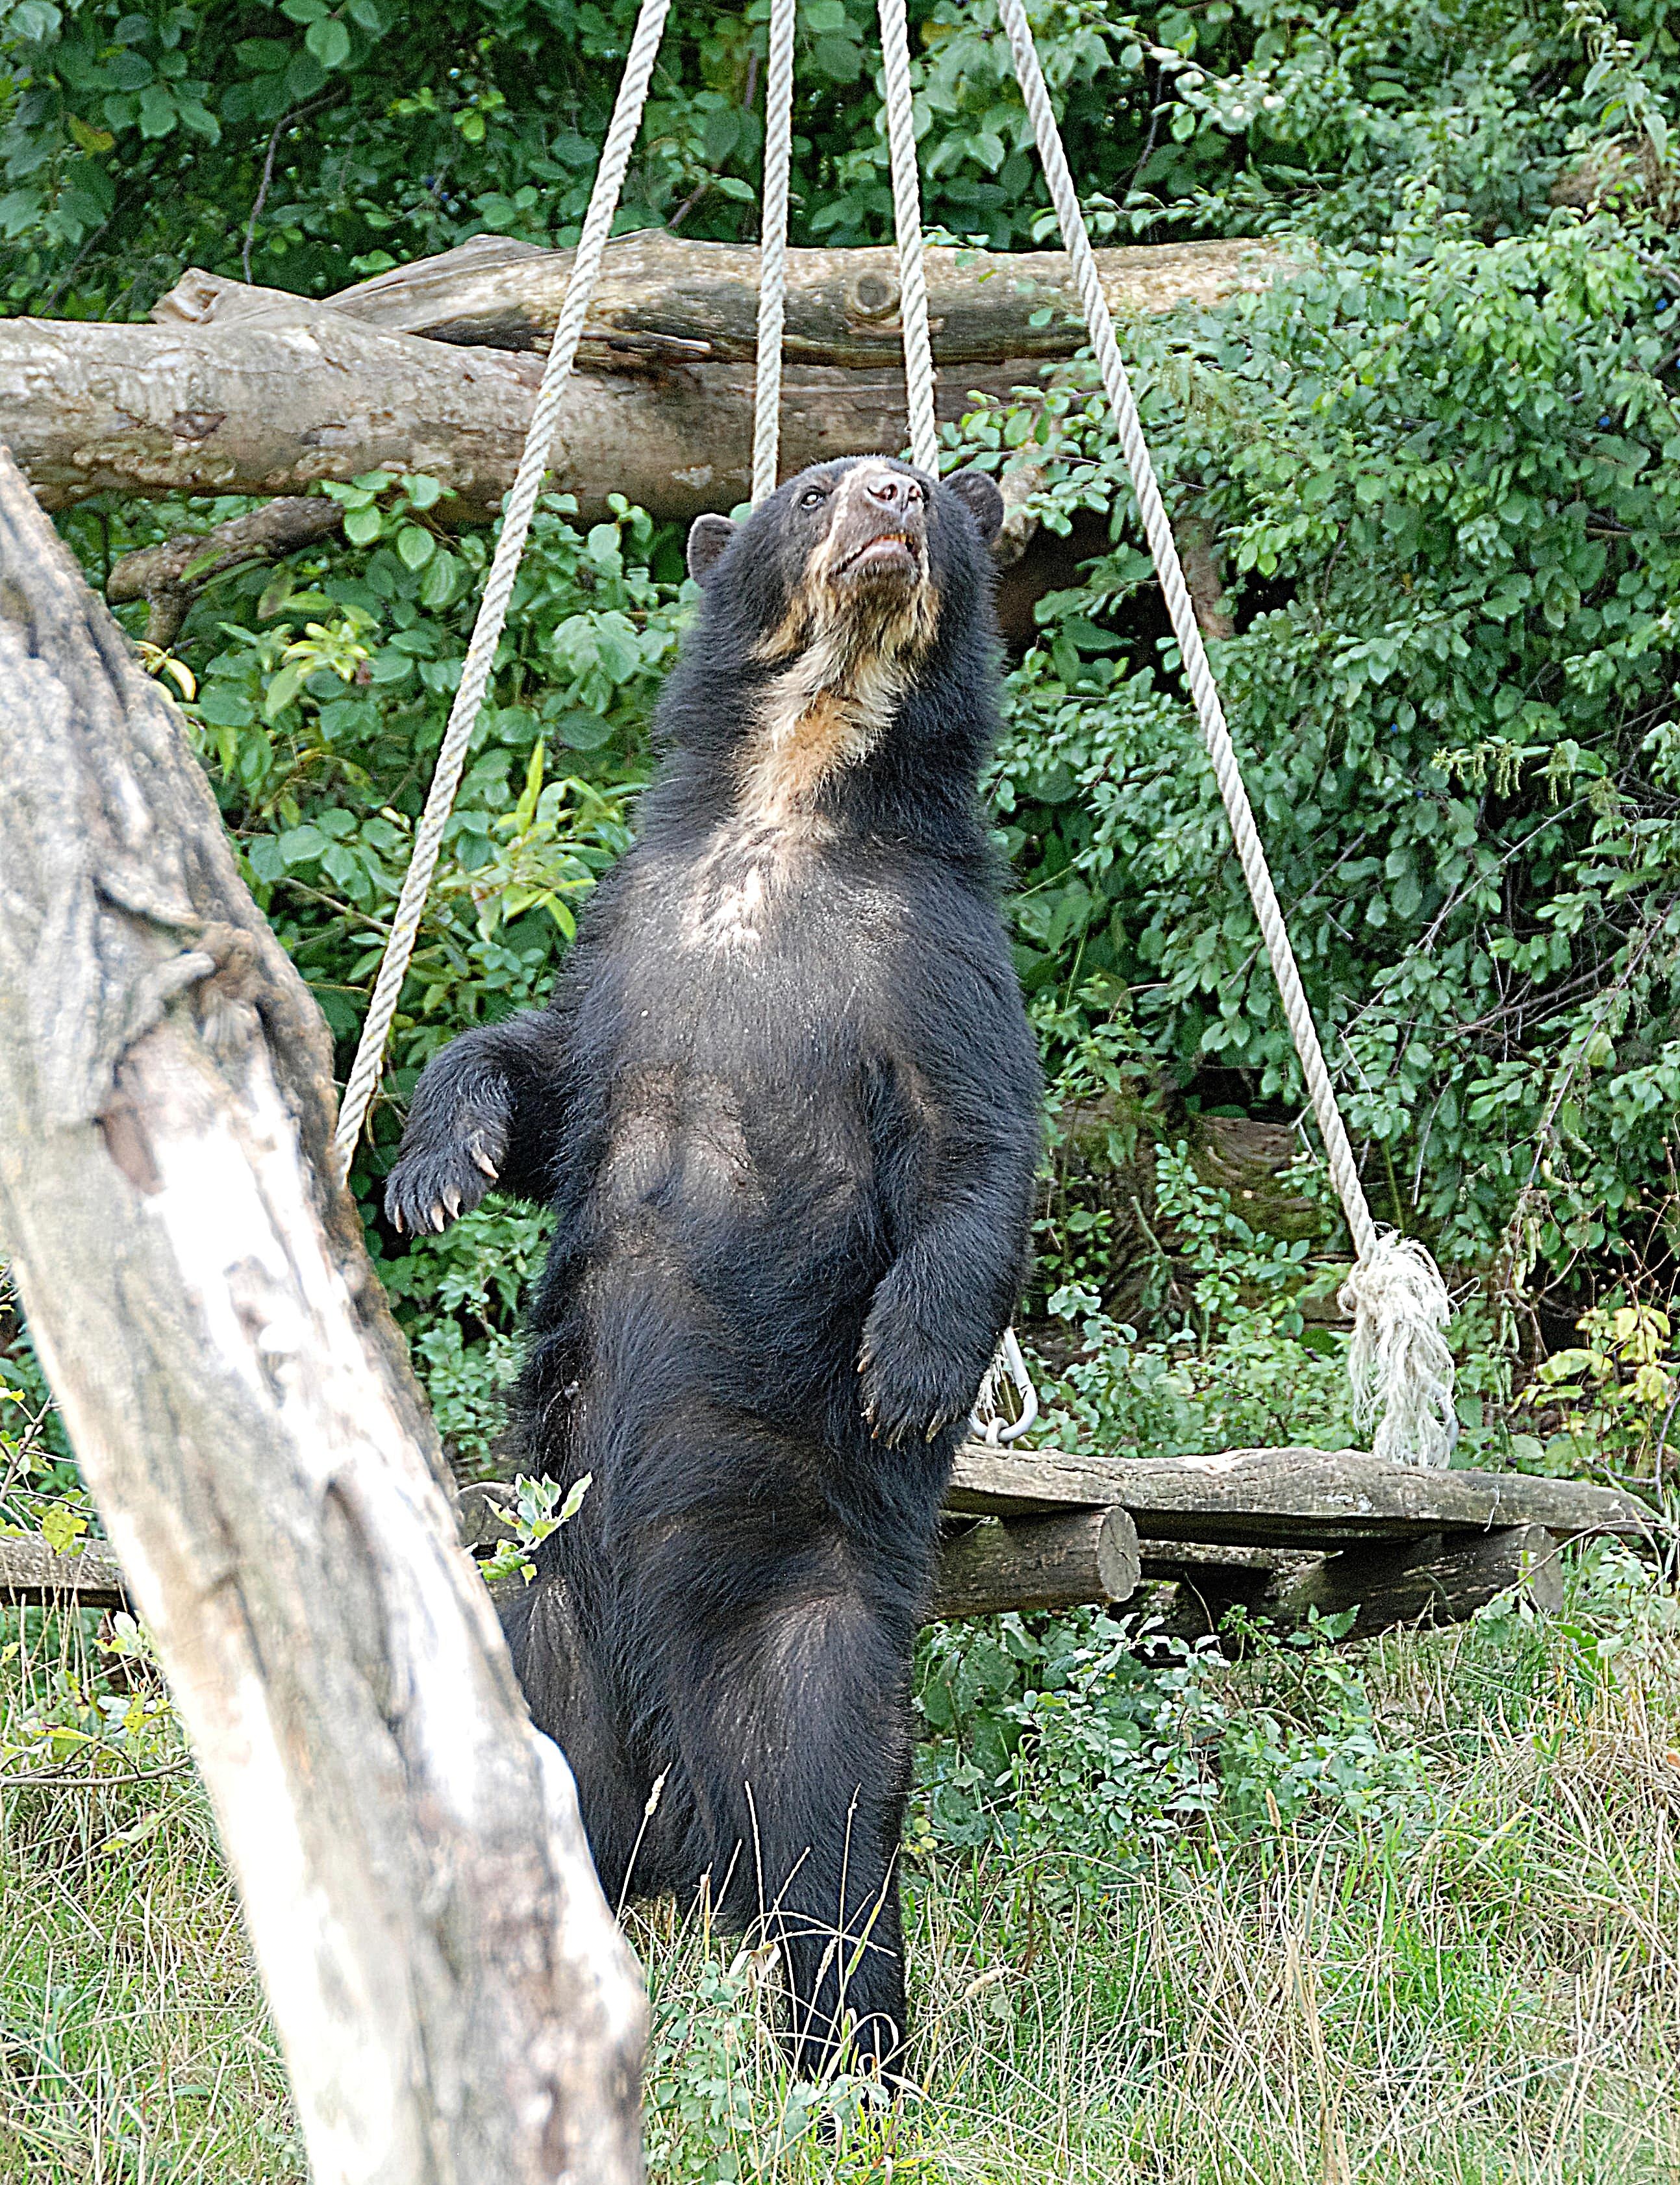
bear, wildlife, zoo, jungle, mammal, fauna, primate, chimpanzee, enclosure, vertebrate, spectacled bear